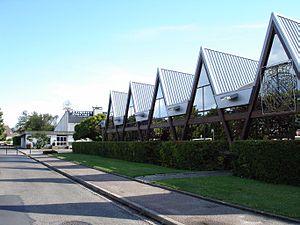
La patinoire à Franconville (Val-d'Oise), France
Franconville ou Franconville-la-Garenne, nom d'usage de la municipalité, est une commune française située dans le département du Val-d'Oise, en région Île-de-France. Elle est la cinquième ville du département par sa population.
Le département du Val-d'Oise est une ancienne terre de tournage. Plus de 1000 œuvres audiovisuelles ont été tournées dans le département du Val-d'Oise depuis 1901, dont plus de 400 depuis 1950. Selon ces documents, le premier film tourné est Patineurs sur le lac d’Enghien, et le 1000ᵉ est Pauvre Richard, tourné en 2011. La multitude de tournages s'expliquerait notamment par la variété de paysages disponibles tant par les conditions fiscales avantageuses de tournage liées à la proximité avec Paris.